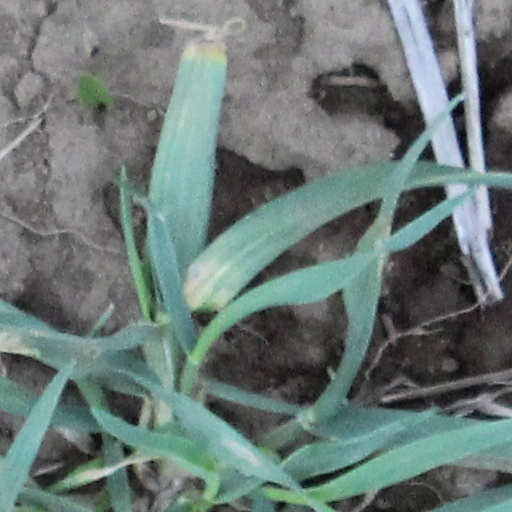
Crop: wheat